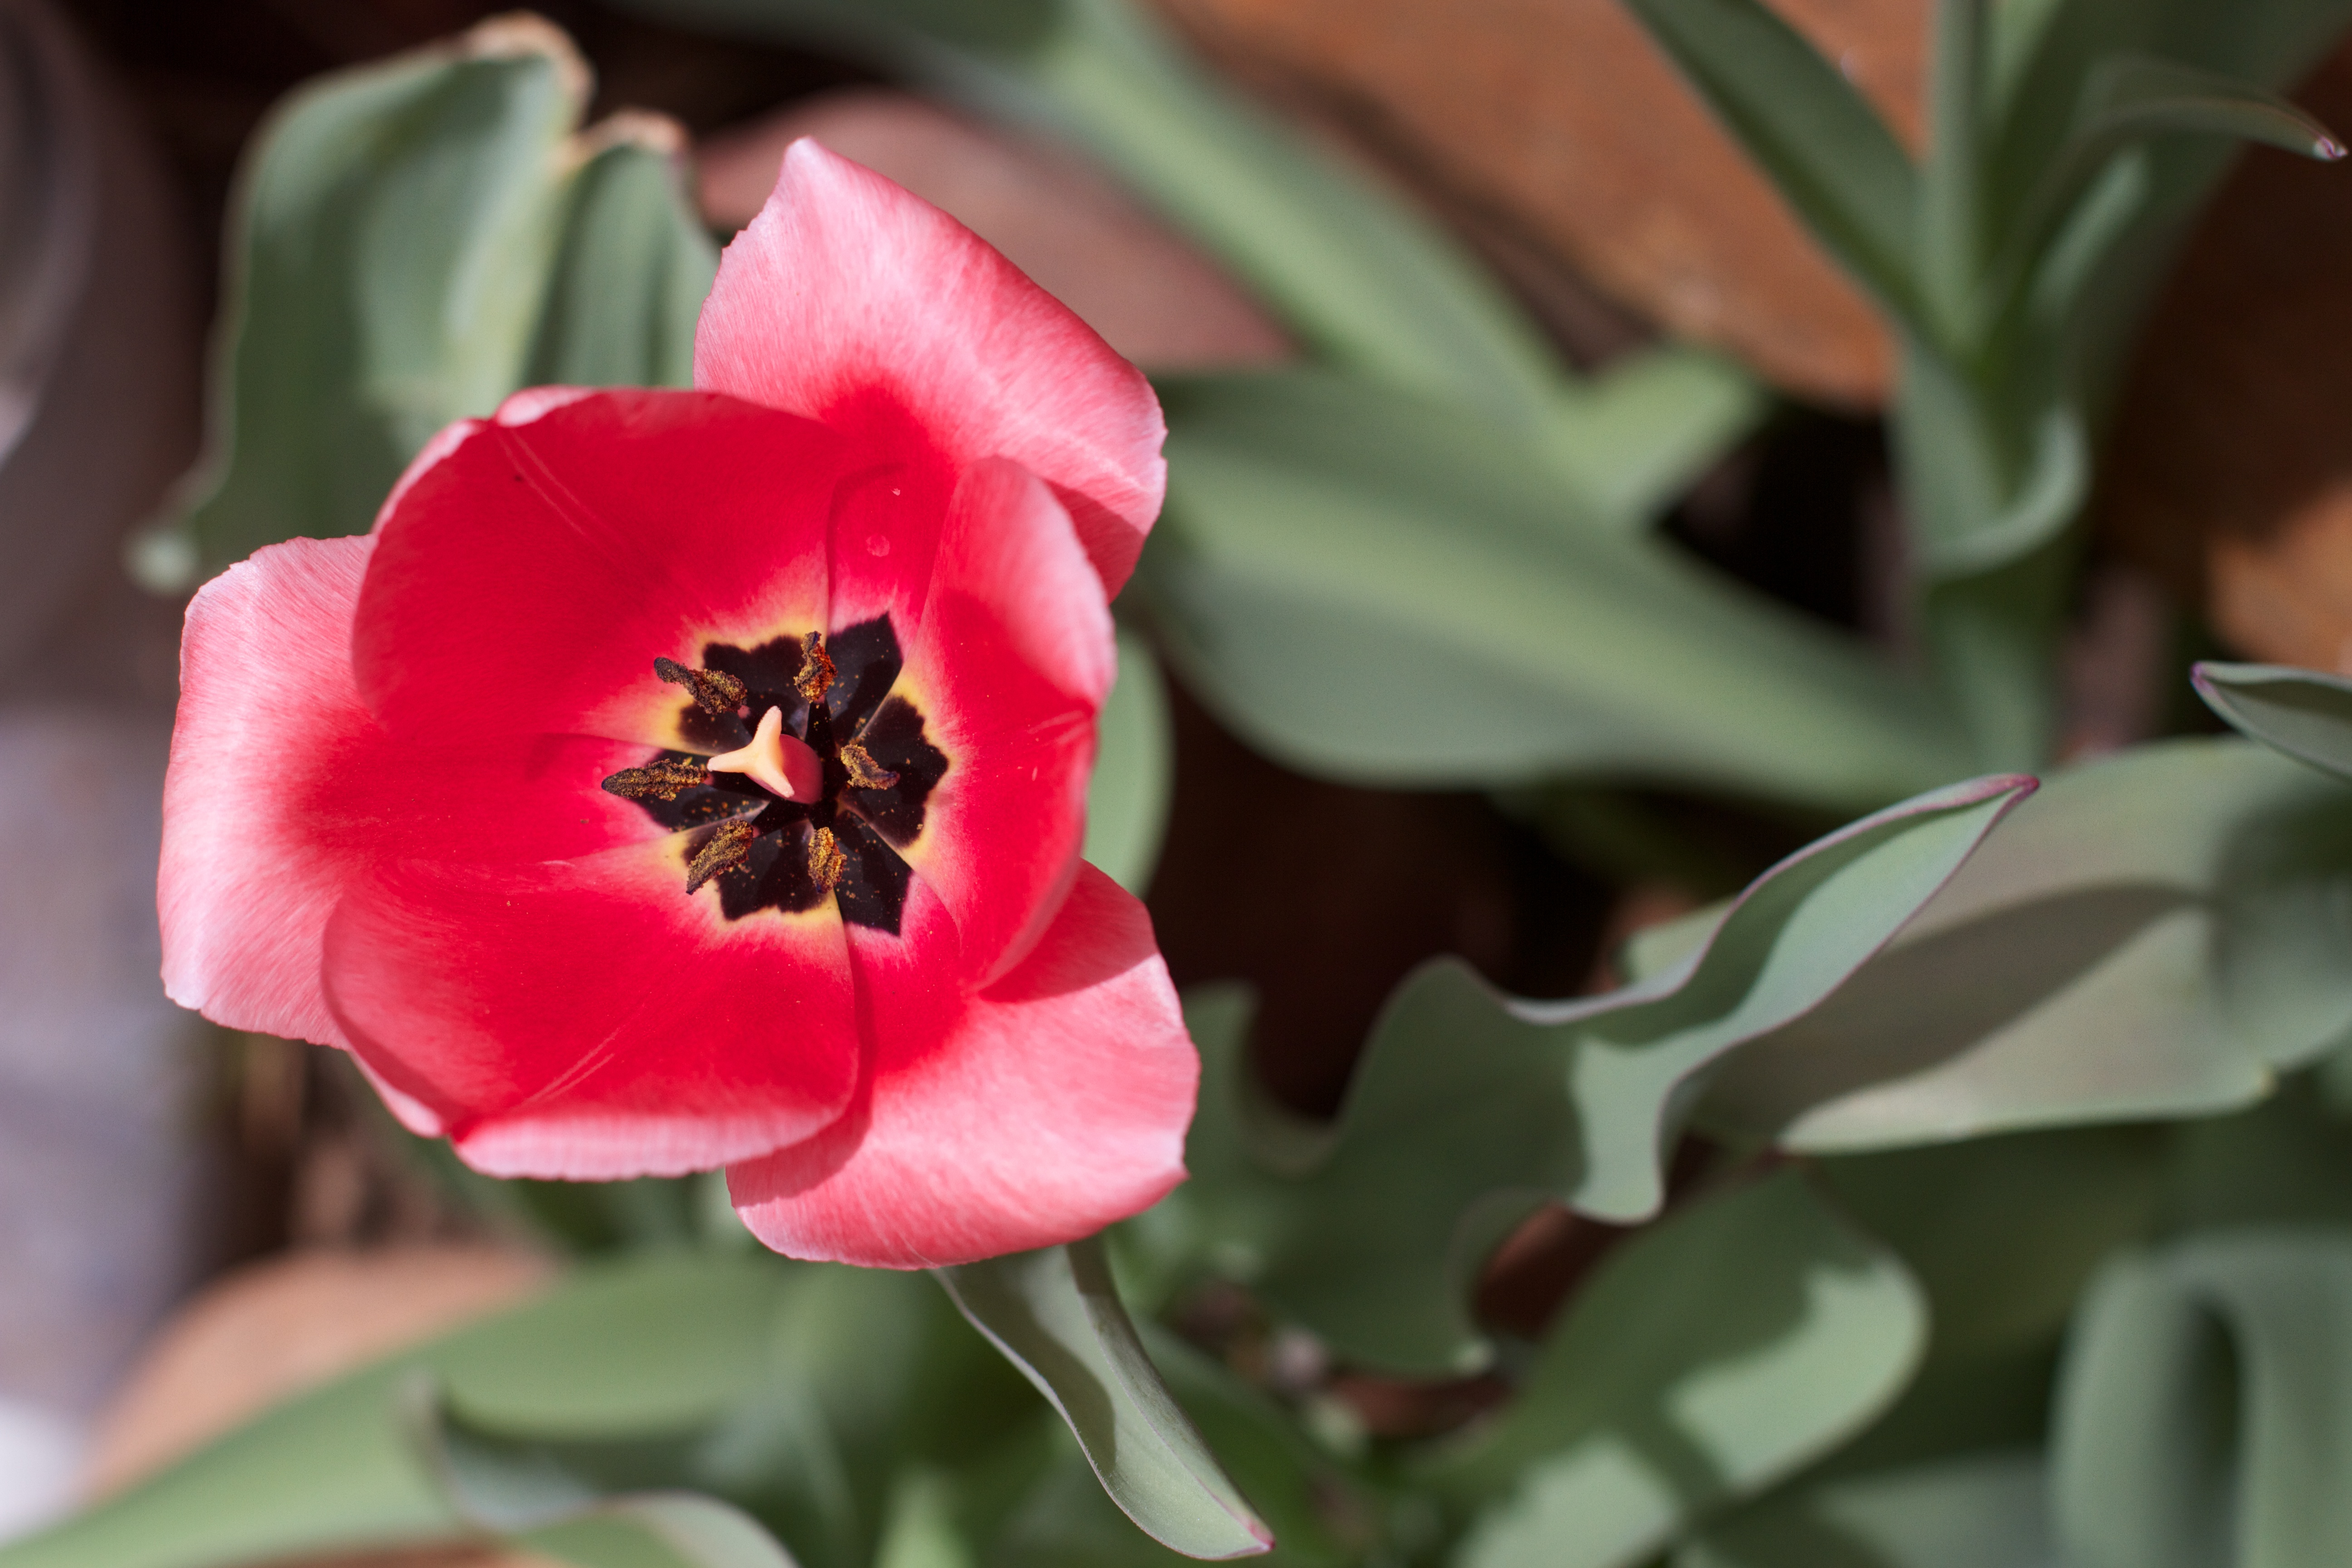
blossom, plant, flower, petal, tulip, botany, flora, macro photography, flowering plant, plant stem, land plant